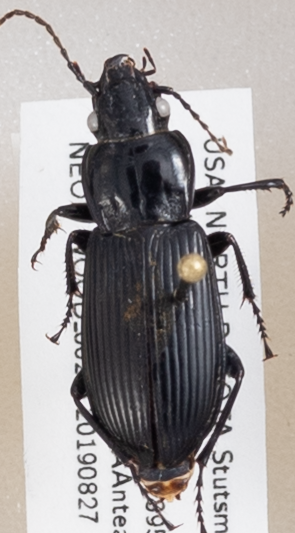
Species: Pterostichus melanarius melanarius
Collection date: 2019-08-27
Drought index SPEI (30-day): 1.254
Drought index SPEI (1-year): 1.28
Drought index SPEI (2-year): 0.748